Terme Taurine

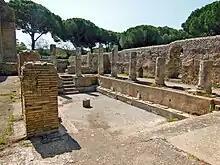
Republican Caldarium

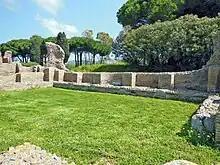
Library of imperial baths

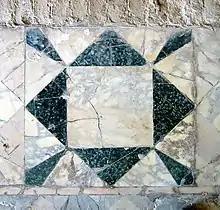
Opus Sectile floor with green porphyry

The site has two separate large baths areas: the republican and the later imperial baths. The baths featured changing rooms, and hot and cold pools. Several of these pools and the mosaics adorning them can still be visited.